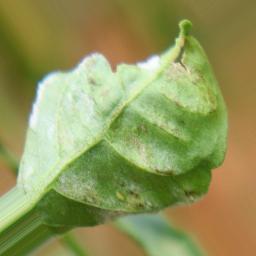
Label: powdery mildew